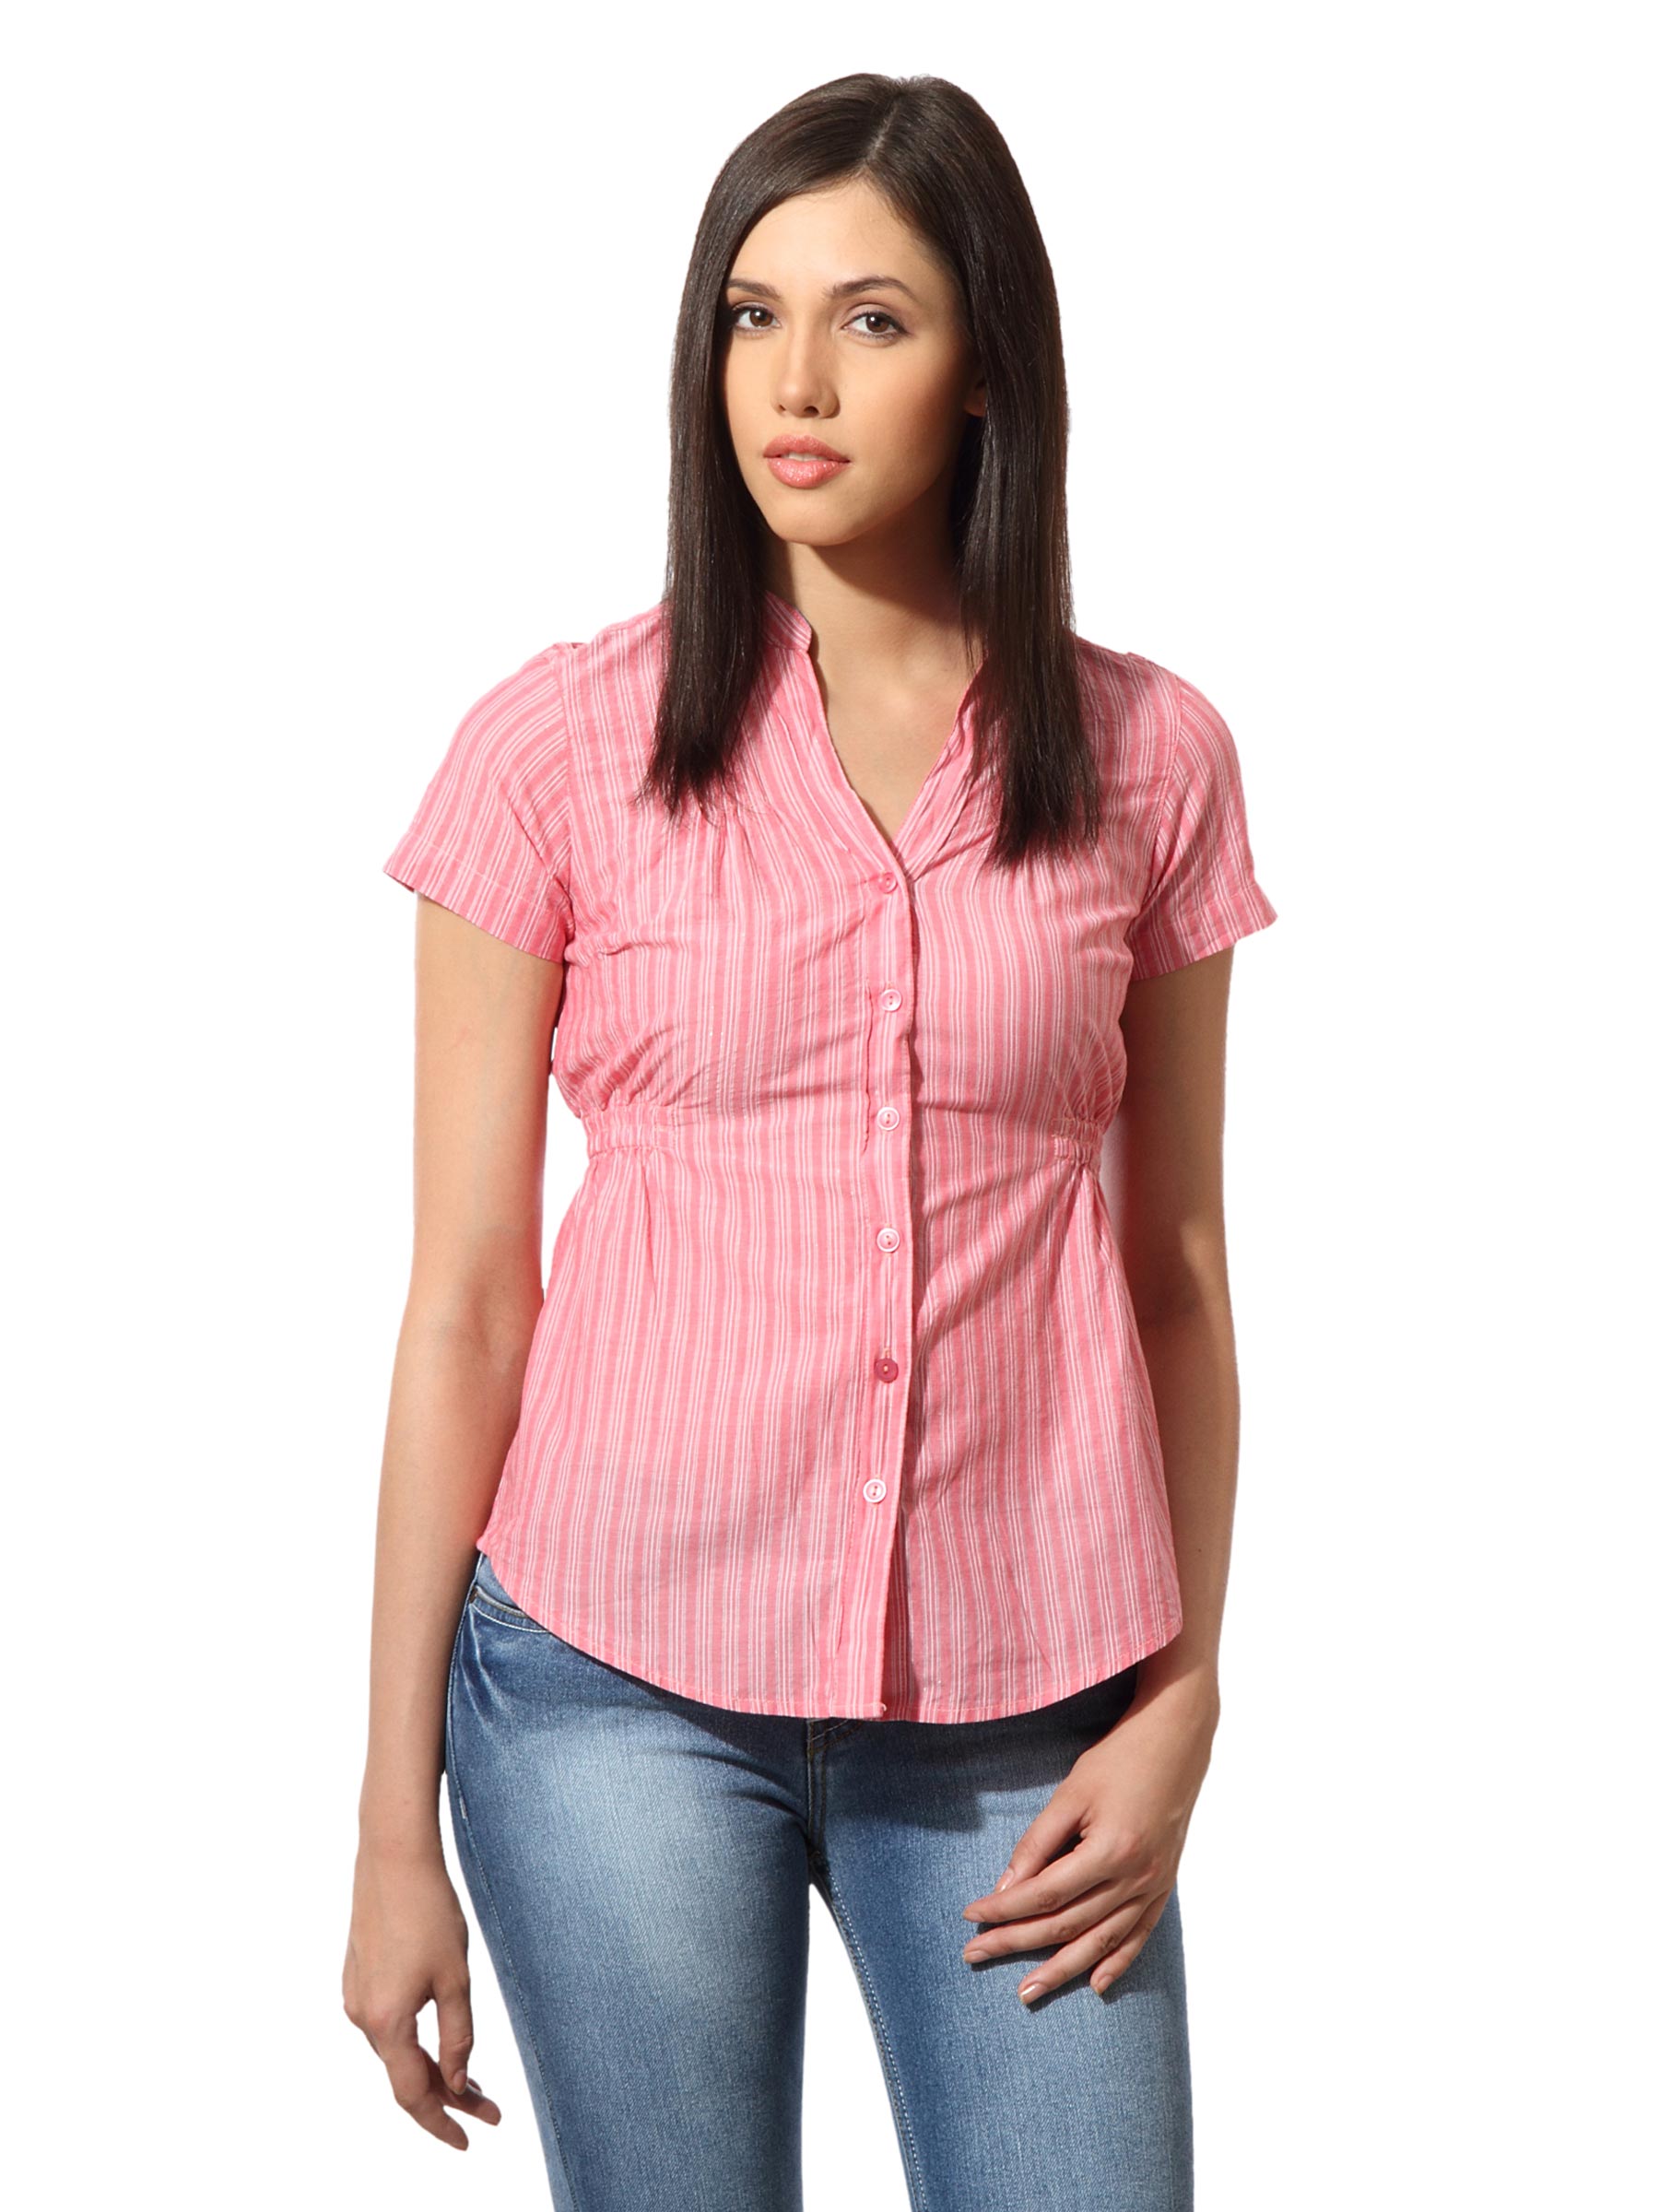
Lee Women Jane Pink Striped Shirt
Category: Apparel / Topwear / Shirts
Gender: Women
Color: Pink
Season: Summer 2012
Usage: Casual